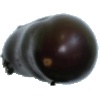
Label: Eggplant 1